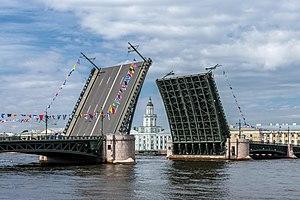
Le Pont du Palais est un pont sur la Neva de Saint-Pétersbourg. Il est un des principaux symboles et attractions touristiques, et il constitue une des artères principales de la ville de Saint-Pétersbourg.